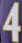
Number: 4